Holyland Model of Jerusalem

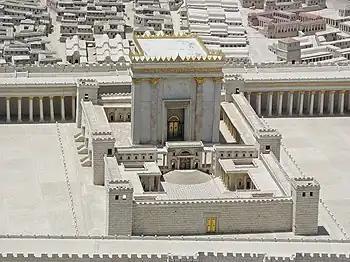
The Model of Herod's Temple at the Holyland Hotel in 1998. Elevated view from the east.

According to Yael Padan, the model was built in 1962–1966, a time when almost the entire area it depicts was under Jordanian rule and therefore off-limits for Israeli archaeologists and visitors alike. This endowed the model with a multi-layered purpose, of replacing the original site, educating the Israeli public, and creating a sense of national belonging and continuity.